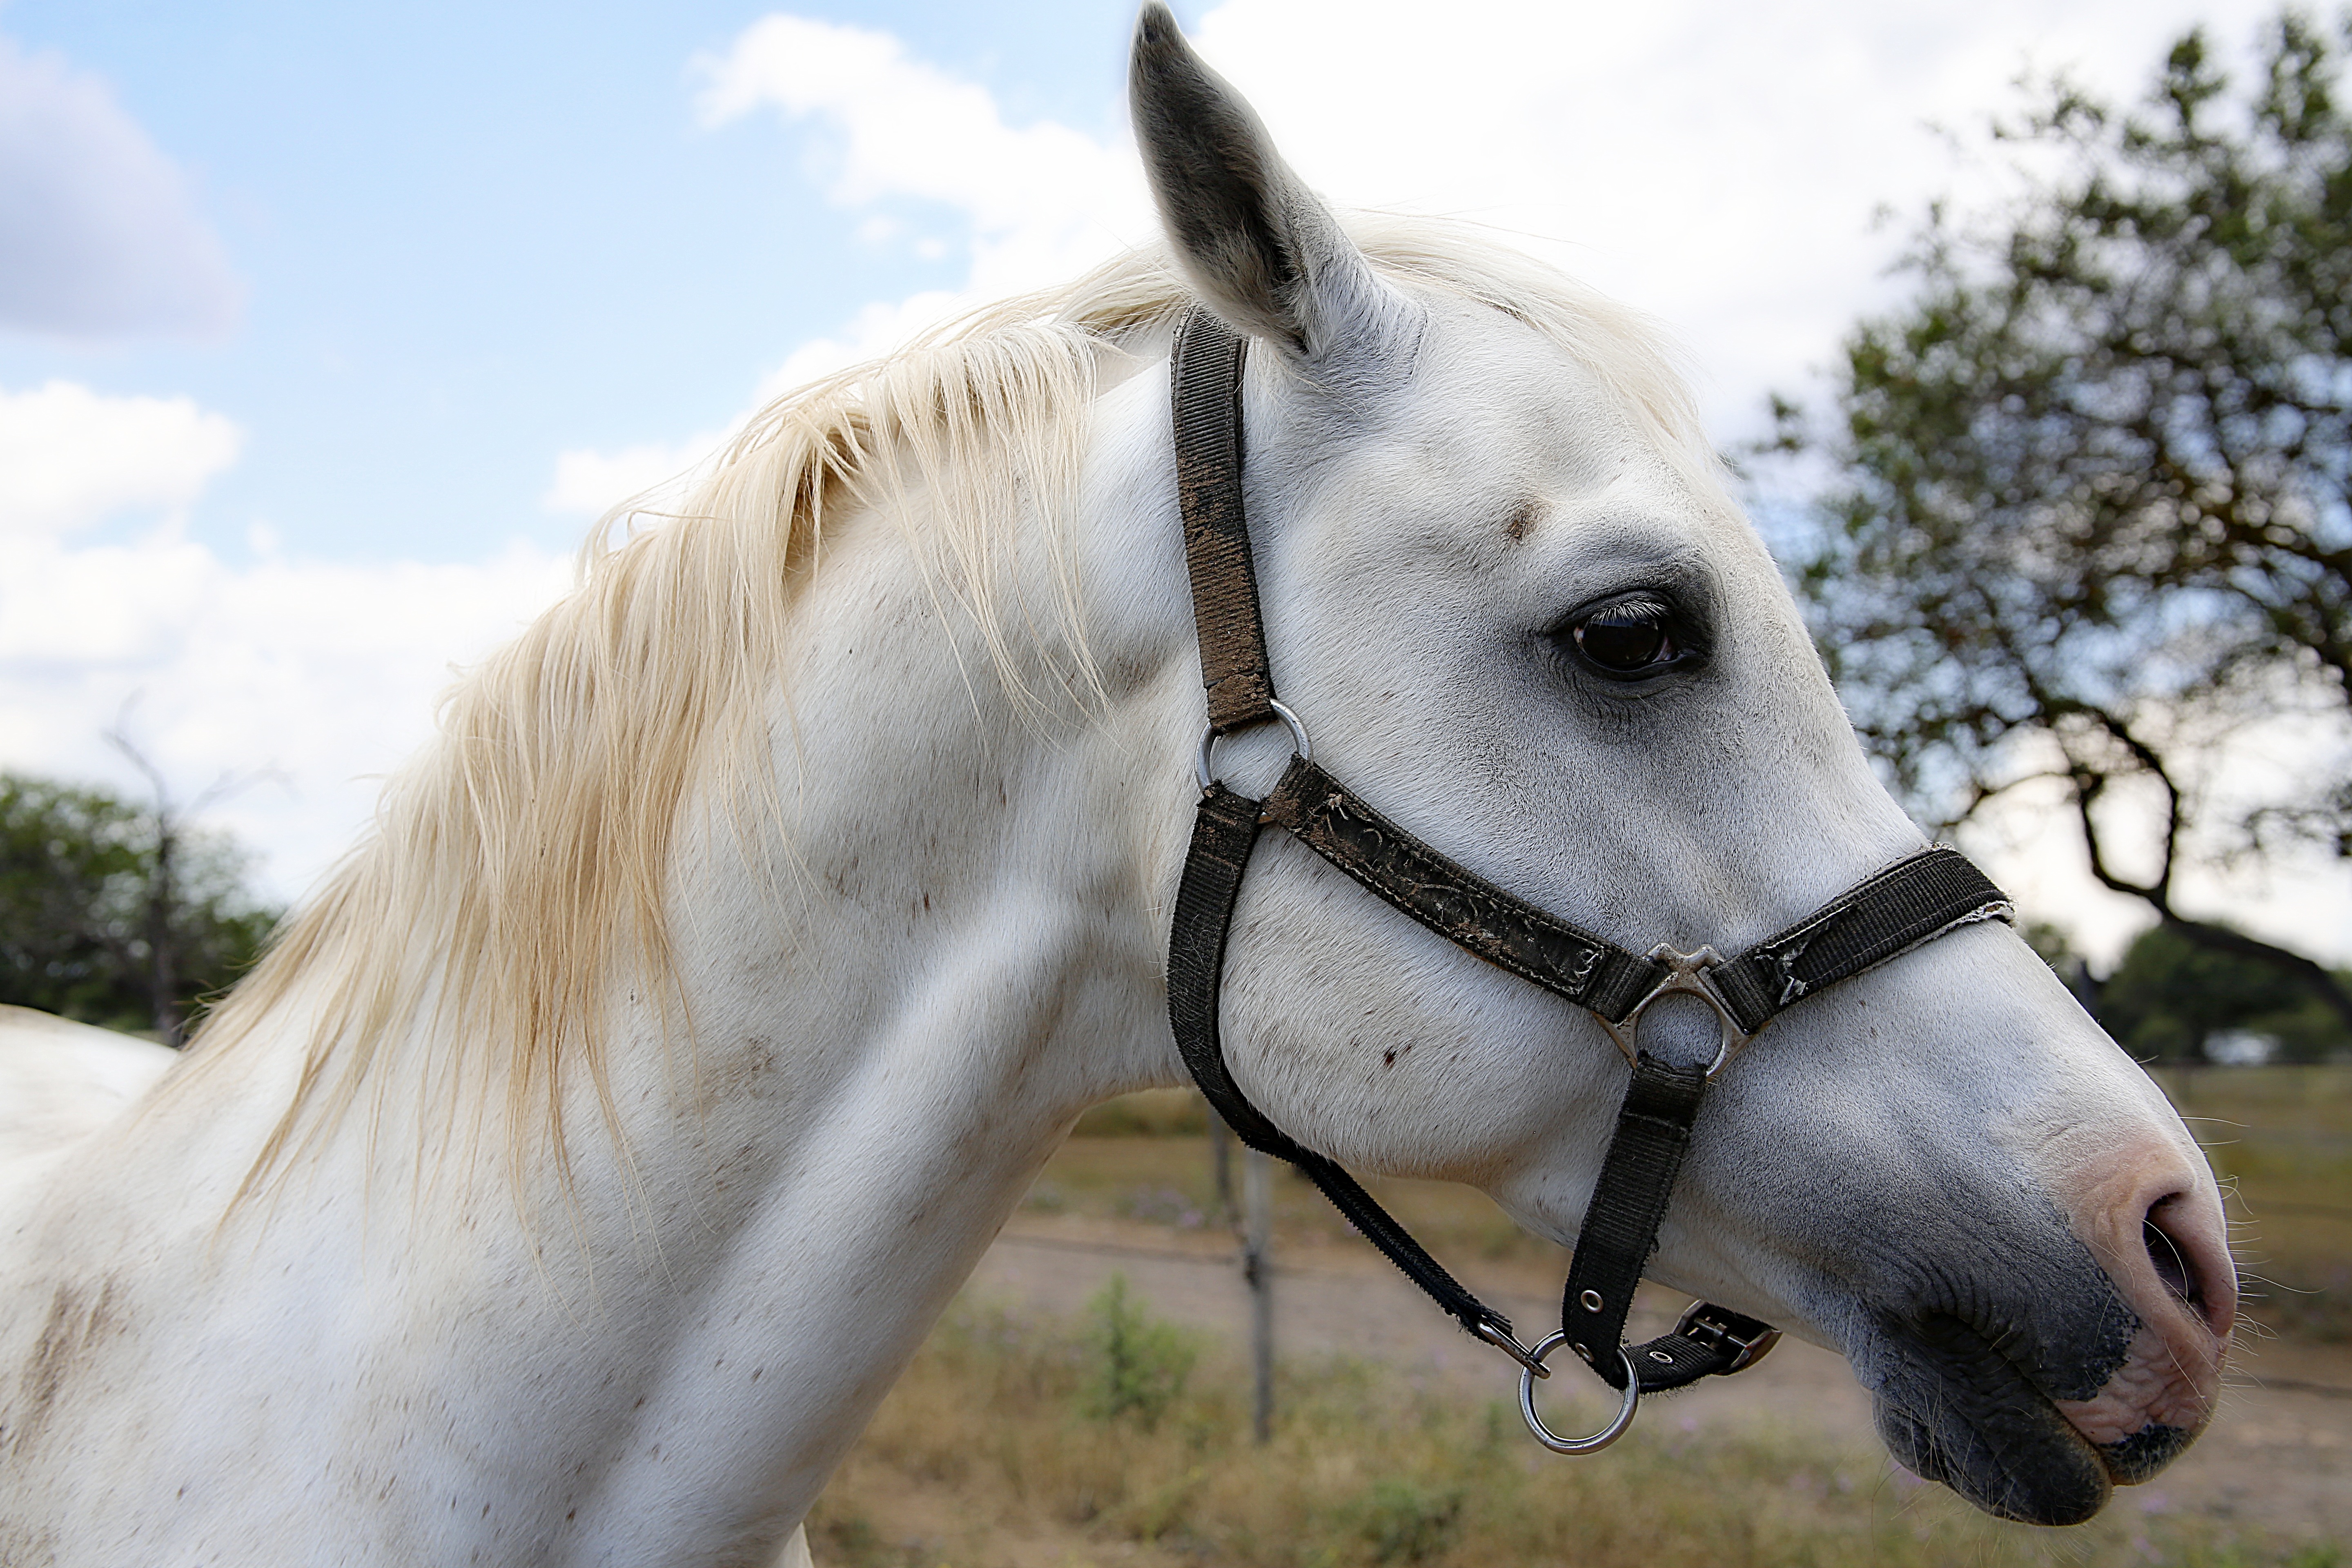
winter, white, summer, horse, mammal, stallion, mane, fauna, equine, horses, head, vertebrate, mare, standard, horseback riding, trot, white horse, pack animal, horsehair, blond mane, trotter, horse like mammal, mustang horse